Benjamin Horsley Littleton

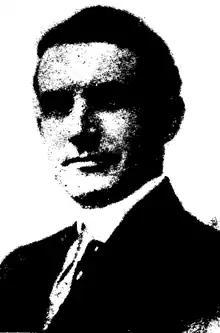
Littleton in 1926

Benjamin Horsley Littleton (August 27, 1889 – July 6, 1966) was an American judge of the United States Board of Tax Appeals (later the United States Tax Court) from 1924 to 1929, and of the United States Court of Claims.